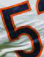
Number: 5